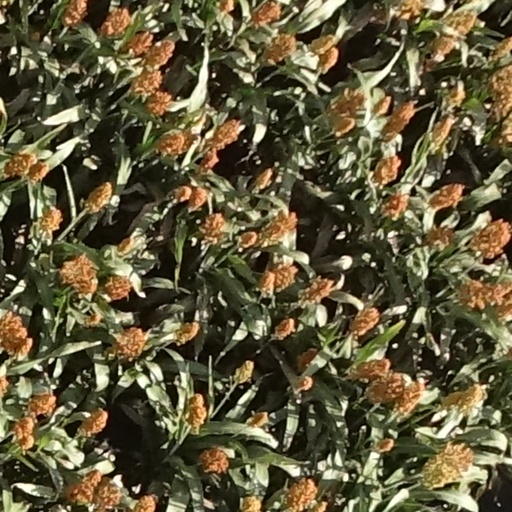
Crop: sorghum